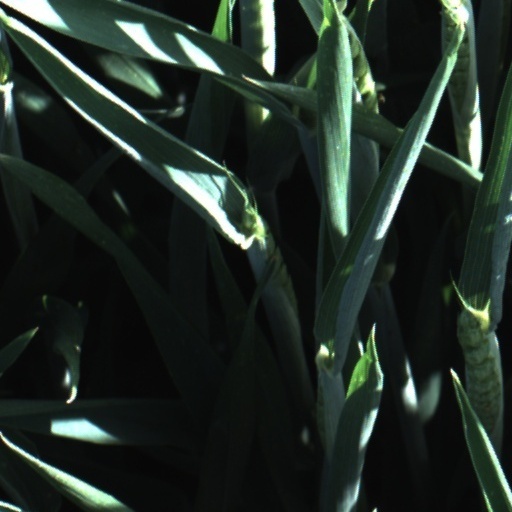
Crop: wheat